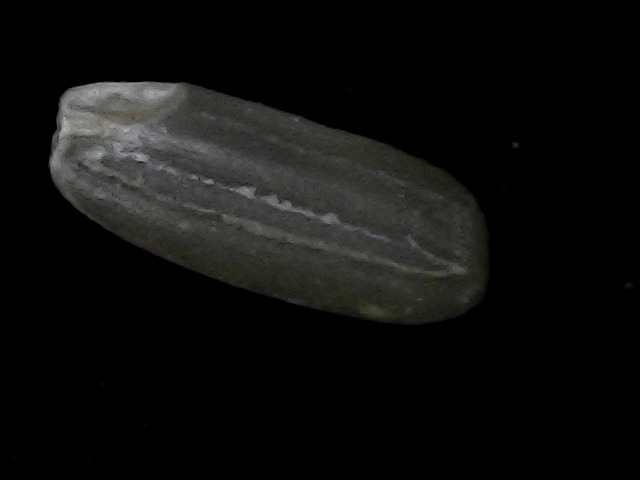
Rice variety: BD95